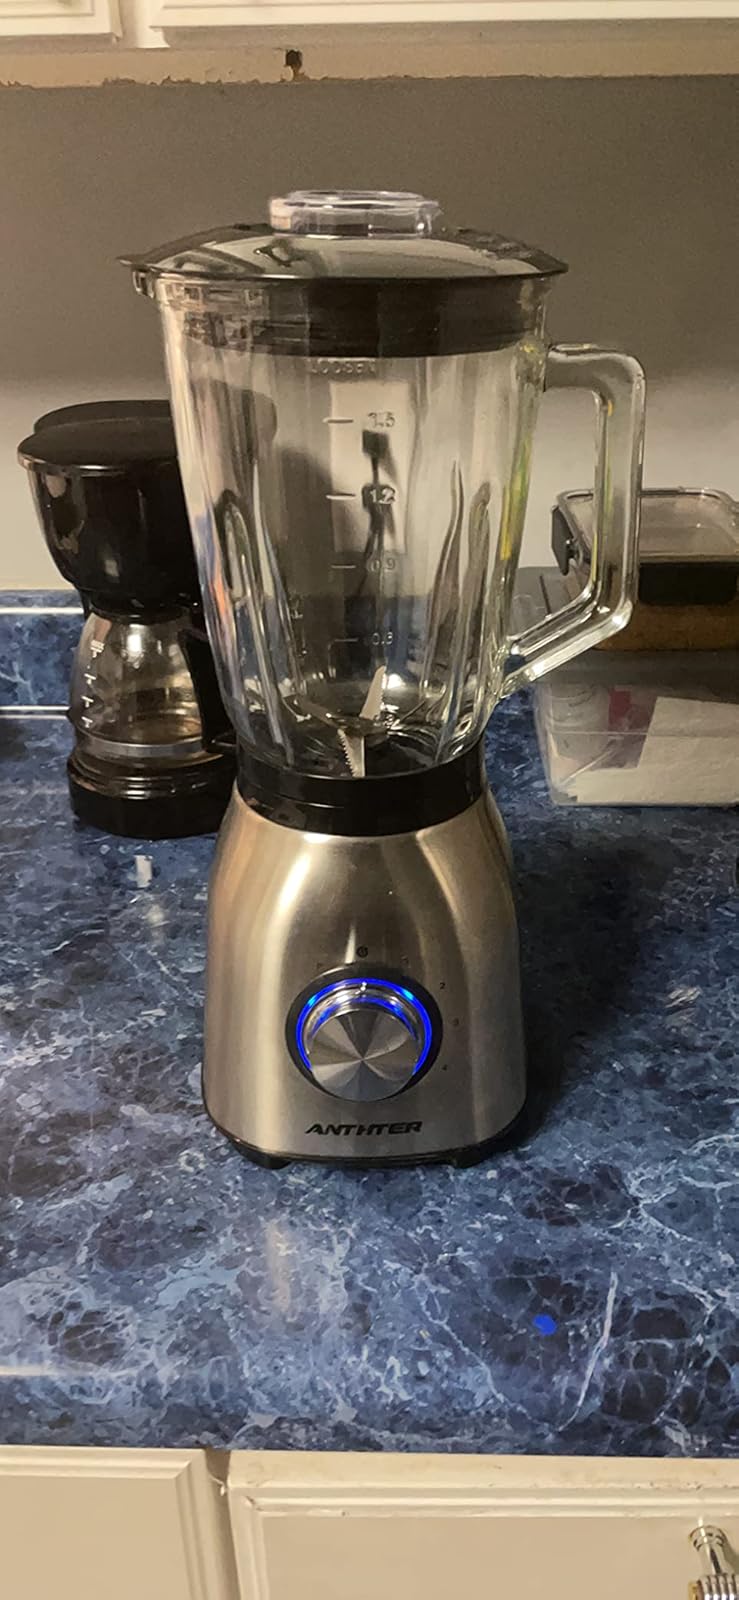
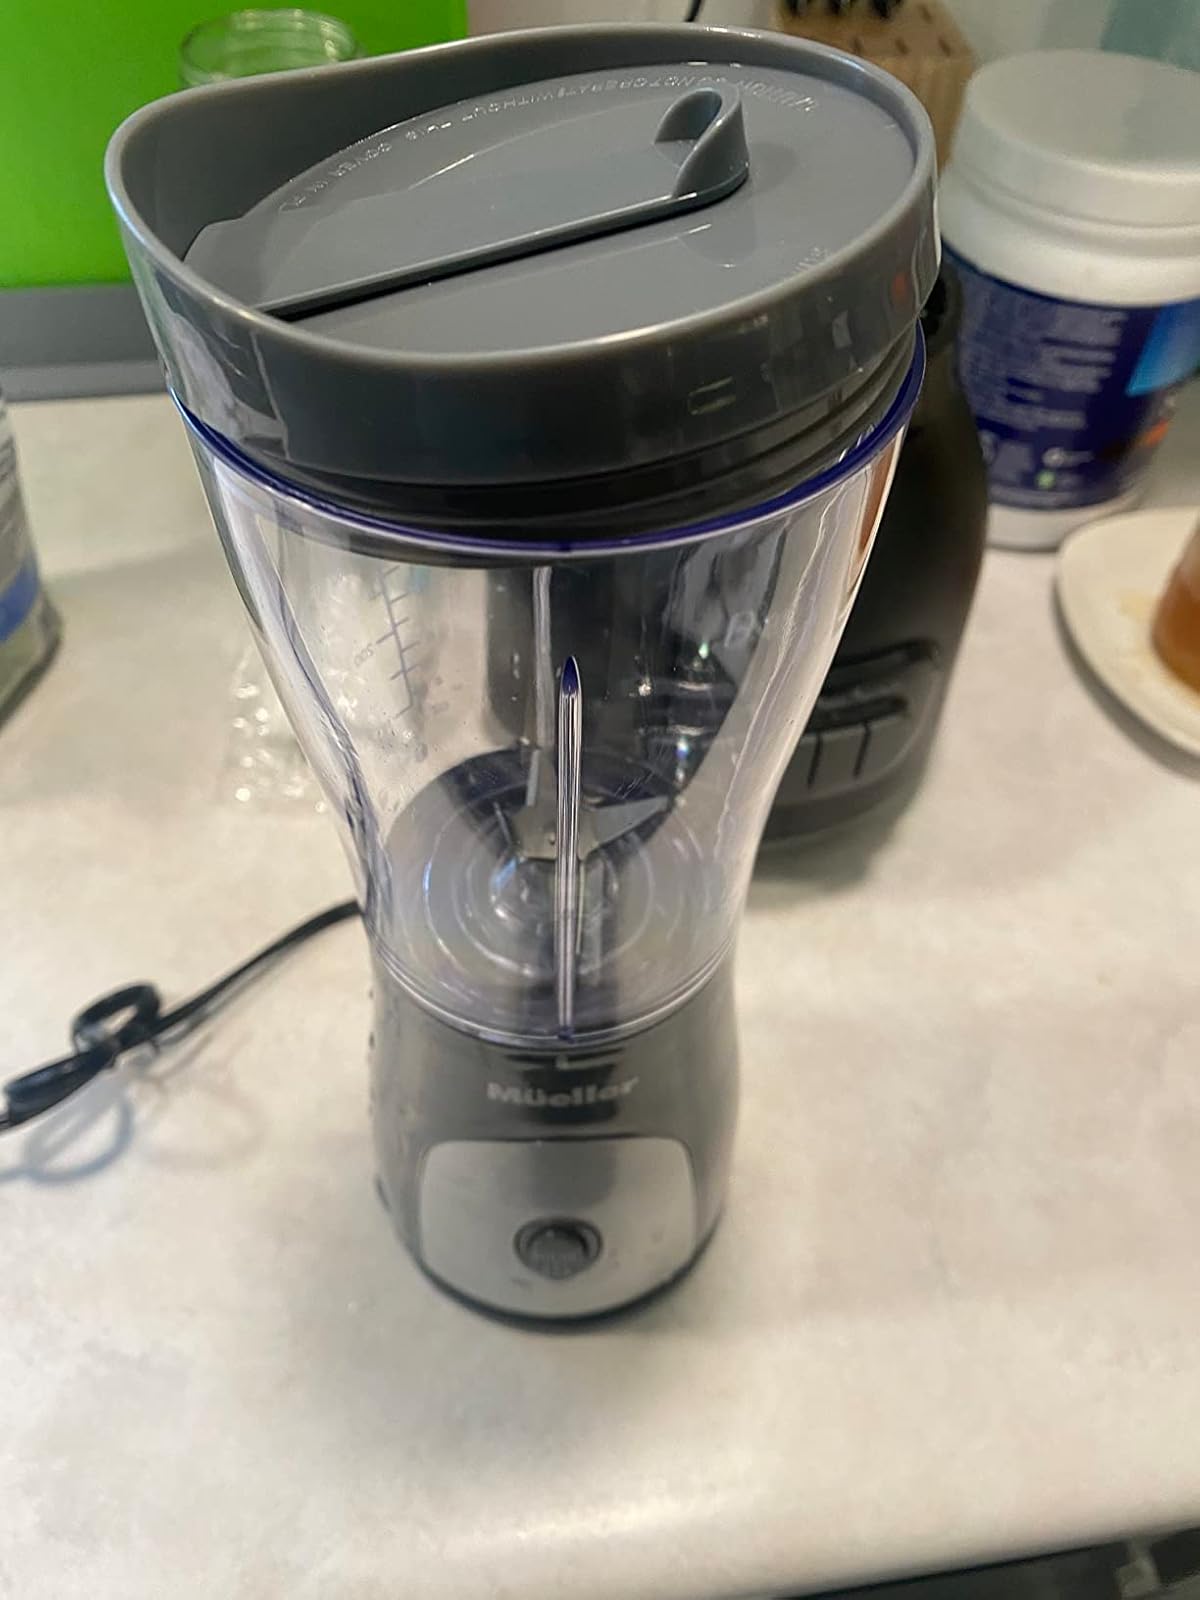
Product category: items_blender
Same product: no